Pamela; or, Virtue Rewarded

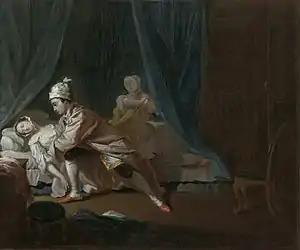
"Pamela Fainting" by Joseph Highmore (April 1743)

Considered by many literary experts as the first English novel, "Pamela" was a best-seller of its time. It was read by countless buyers of the novel and was also read in groups. An anecdote, which has been repeated in varying forms since 1777, described the novel's reception in an English village: "The blacksmith of the village had got hold of Richardson's novel of "Pamela, or Virtue Rewarded", and used to read it aloud in the long summer evenings, seated on his anvil, and never failed to have a large and attentive audience... At length, when the happy turn of fortune arrived, which brings the hero and heroine together, and sets them living long and happily... the congregation were so delighted as to raise a great shout, and procuring the church keys, actually set the parish bells ringing."